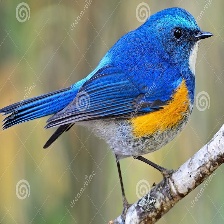
Species: HIMALAYAN BLUETAIL
Scientific name: TARSIGER RUFILATUS